Weilburg

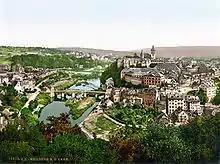
Weilburg at the turn of the 19th and 20th centuries

In the field of architectural history, Weilburg is known for its loam buildings from the time before 1800. Wilhelm Jacob Wimpf, a "government lawyer", was instrumental in furthering the so-called "Pisee" style of building in the town and its environs, yielding what is still Germany's tallest loam building, a six-floor house.